Westminster College (Missouri)

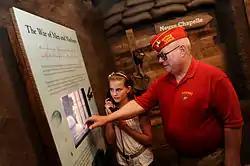
People visiting a World War I exhibit at the National Churchill Museum, located on the Westminster College Campus

This hall was built in 1911 and renovated in 1973–74. It is the main administrative building on campus and houses the Business Office, the Registrar, and Dean of Faculty offices, along with two classrooms. The lower-level houses Westminster's Wellness Center (Health and Counseling Services) and the Tomnitz Family Learning Opportunities Center.